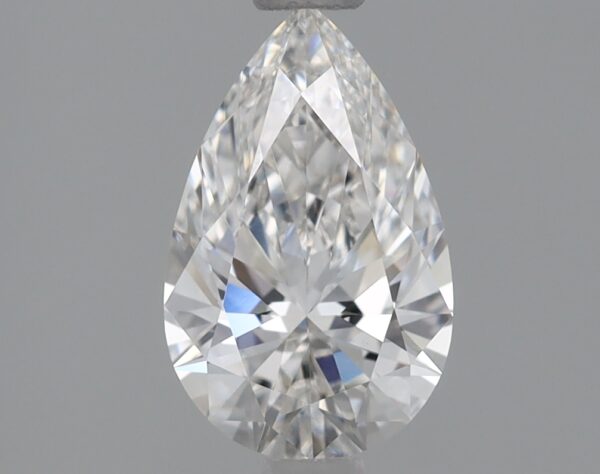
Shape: pear
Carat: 0.84
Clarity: VVS2
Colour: F
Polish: EX
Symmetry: EX
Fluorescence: NONE
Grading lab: IGI
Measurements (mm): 8.59 x 5.38 x 3.24